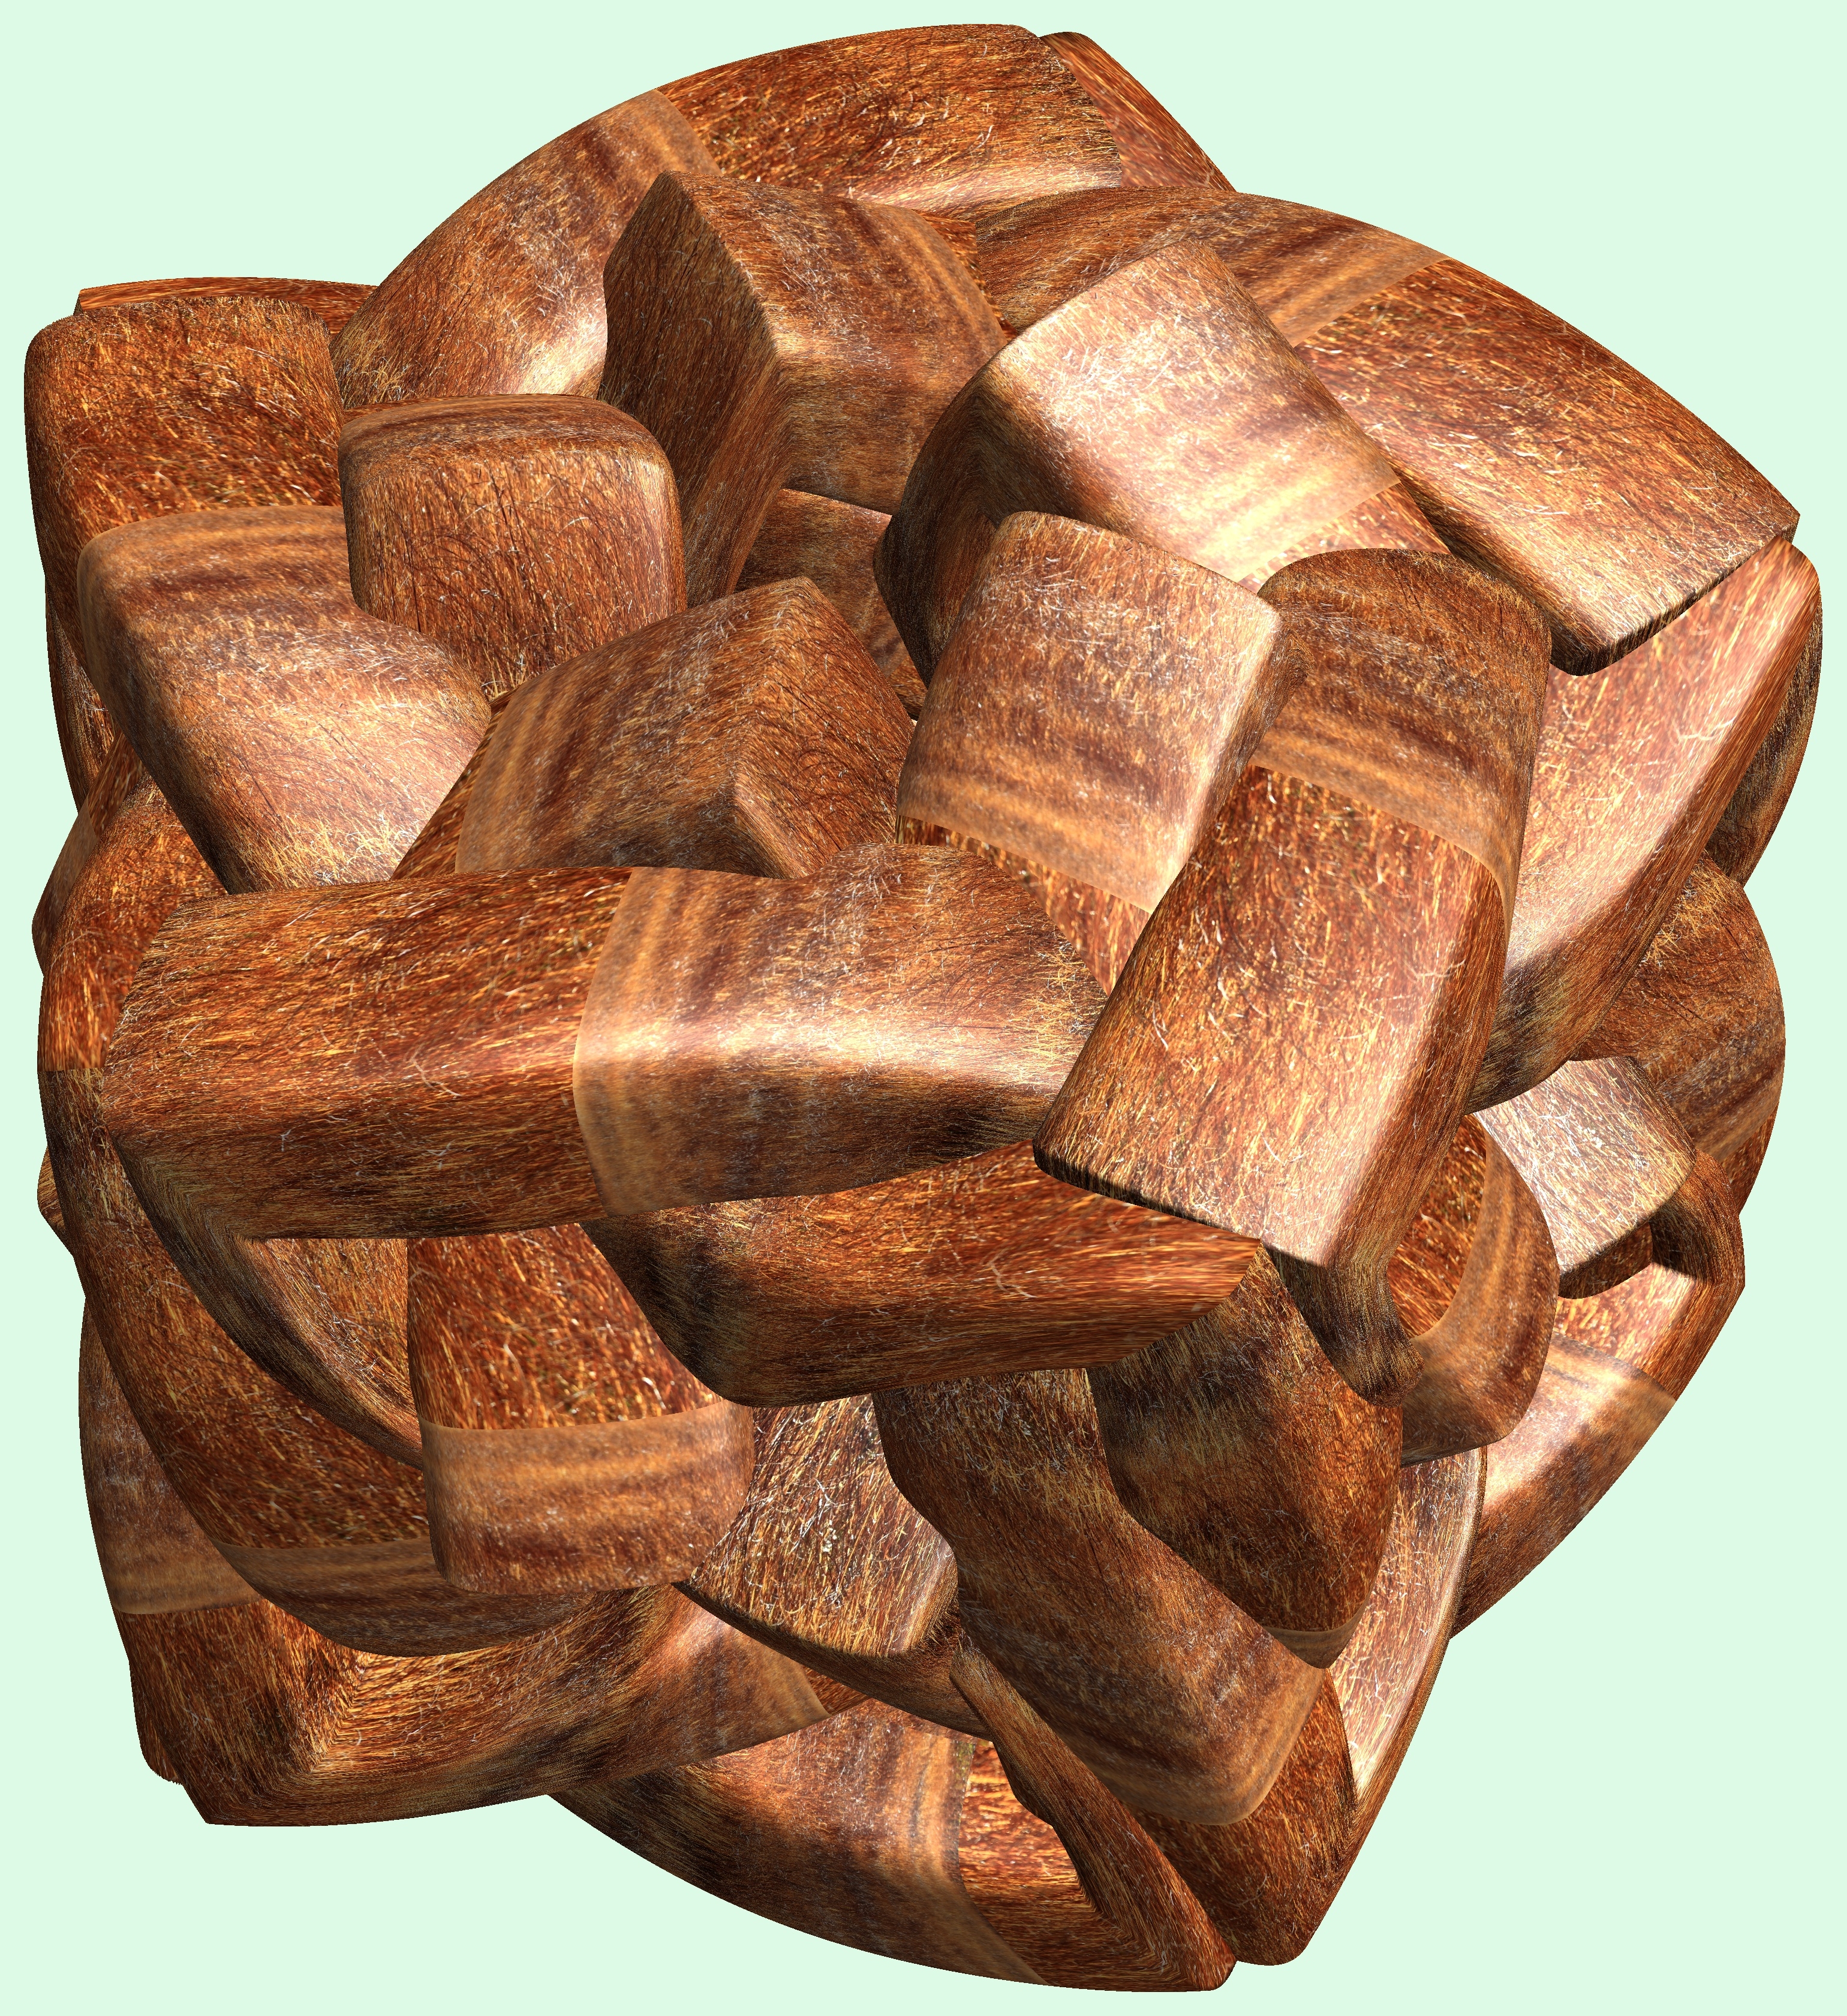
structure, wood, texture, pattern, food, bread, material, figure, design, symmetry, 3d, graphic, knot, mathematica, cg, parametricplot3d, code, program, algorithm, abstruct, mapping, baked goods, rye bread, grass family